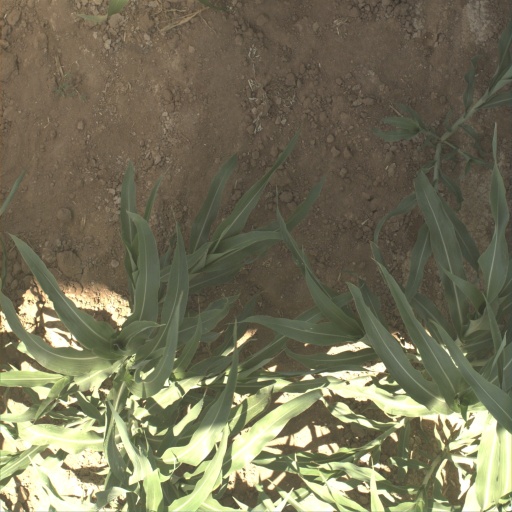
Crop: sorghum